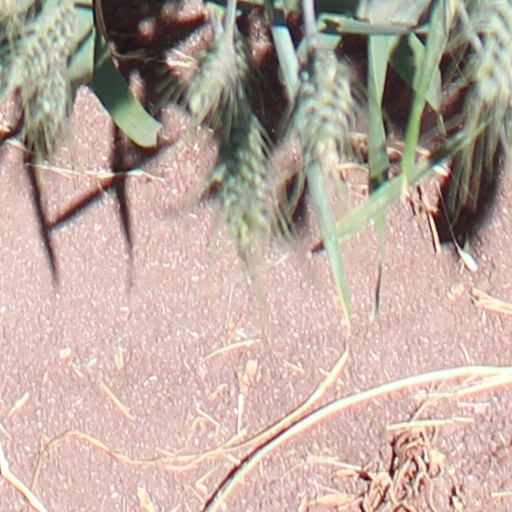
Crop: wheat